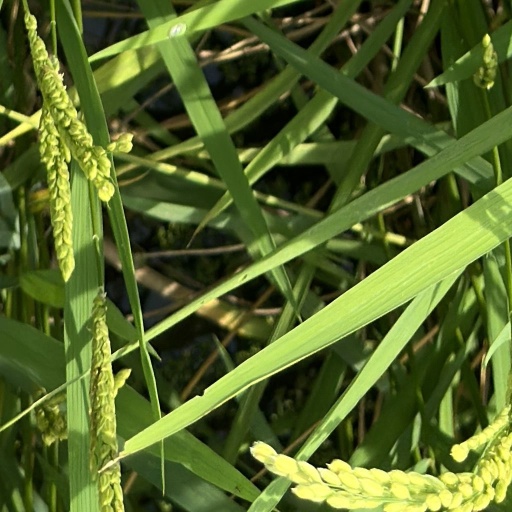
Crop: rice